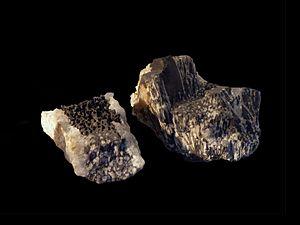
Arsenic bacillaire. Giftgrube, Sainte-Marie-aux-Mines.
L'arsenic natif est un corps chimique simple semi-métal de formule As, une espèce minérale de la catégorie des éléments natifs correspondant à l'arsenic. Il contient assez fréquemment des traces d'antimoine et de soufre, de fer et d'argent, de bismuth...